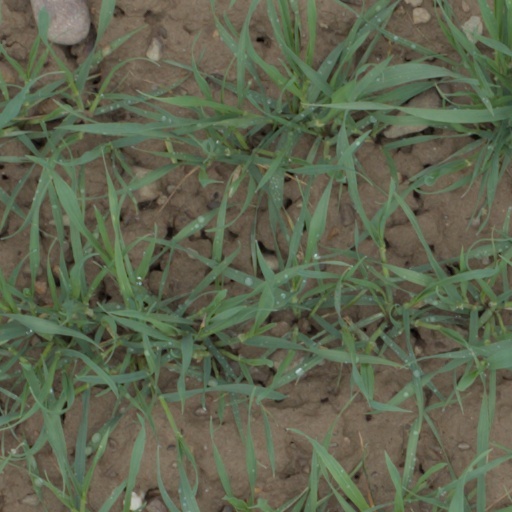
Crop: wheat